Pierre Lassonde

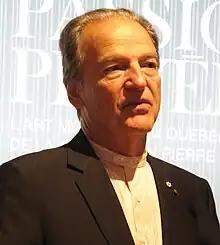
Lassonde in 2015

Pierre Lassonde was born in Saint-Hyacinthe, Quebec, the third of four children. He studied at the Séminaire de Saint-Hyacinthe and graduated in 1967 with a Bachelor of Arts. He then attended the École Polytechnique de Montréal, a school affiliated with the University of Montreal, graduating with a BSc in electrical engineering in 1971. He attended the University of Utah and received his MBA in 1973. He earned his CFA designation in 1983.